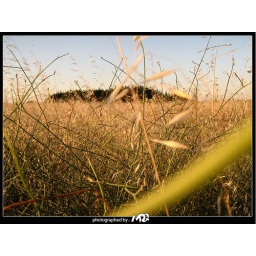
this shot was taken of a field in Yalova-Turkey before the beach